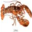
Label: lobster